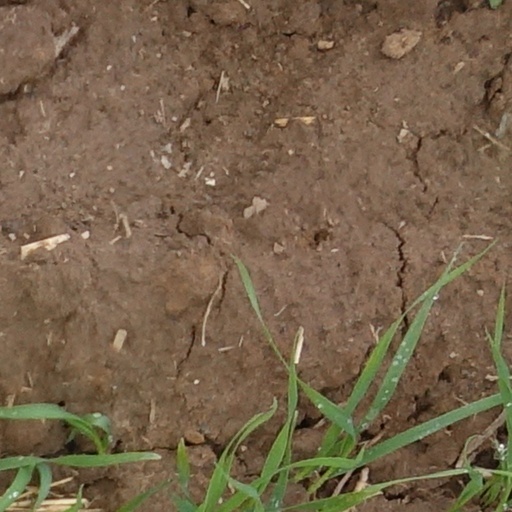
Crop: wheat